8 Mile (film)

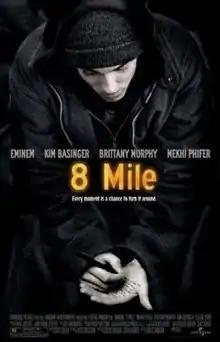
Theatrical release poster

8 Mile is a 2002 hip hop biographical drama film produced and directed by Curtis Hanson from a script written by Scott Silver. It stars Eminem in his film debut, alongside Mekhi Phifer, Brittany Murphy, Michael Shannon, Kim Basinger and Anthony Mackie, the latter also in his film debut. The film, which contains autobiographical elements from Eminem's life, follows Detroit rapper Jimmy Smith Jr. aka B-Rabbit (Eminem) and his attempt to launch a career in hip hop, a music genre dominated by African Americans. The title is derived from 8 Mile Road, the road between the predominantly black city of Detroit and the largely white suburban communities to the north that Eminem originally lived in.